Sip-and-puff

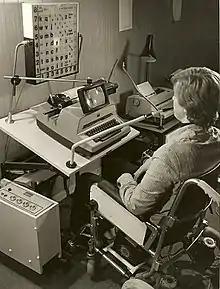
The Patient Operated Selector Mechanism (POSM or POSSUM) was developed in the early 1960s, and used a sip-and-puff control mechanism.

Sip-and-puff or sip 'n' puff (SNP) is assistive technology used to send signals to a device using air pressure by "sipping" (inhaling) or "puffing" (exhaling) on a straw, tube or "wand." It is primarily used by people who do not have the use of their hands. It is commonly used to control a motorized wheelchair by quadriplegics with very high injury to their spinal cord or people with ALS.